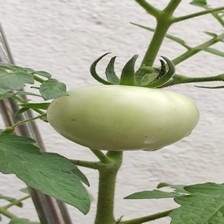
Label: tomato